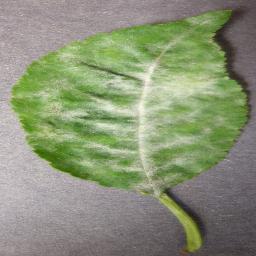
Label: Cherry___Powdery_mildew